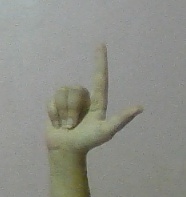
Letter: laam